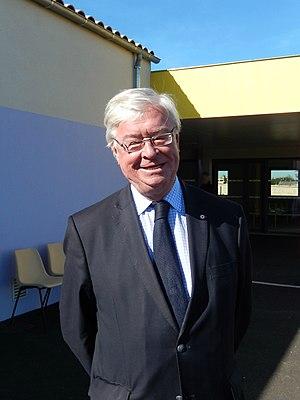
Le député français Didier Quentin, le 7 octobre 2017 à Plassay.
Cet article dresse, par ordre alphabétique, la liste des 577 députés français de la XVᵉ législature de la Cinquième République, ouverte le 21 juin 2017.